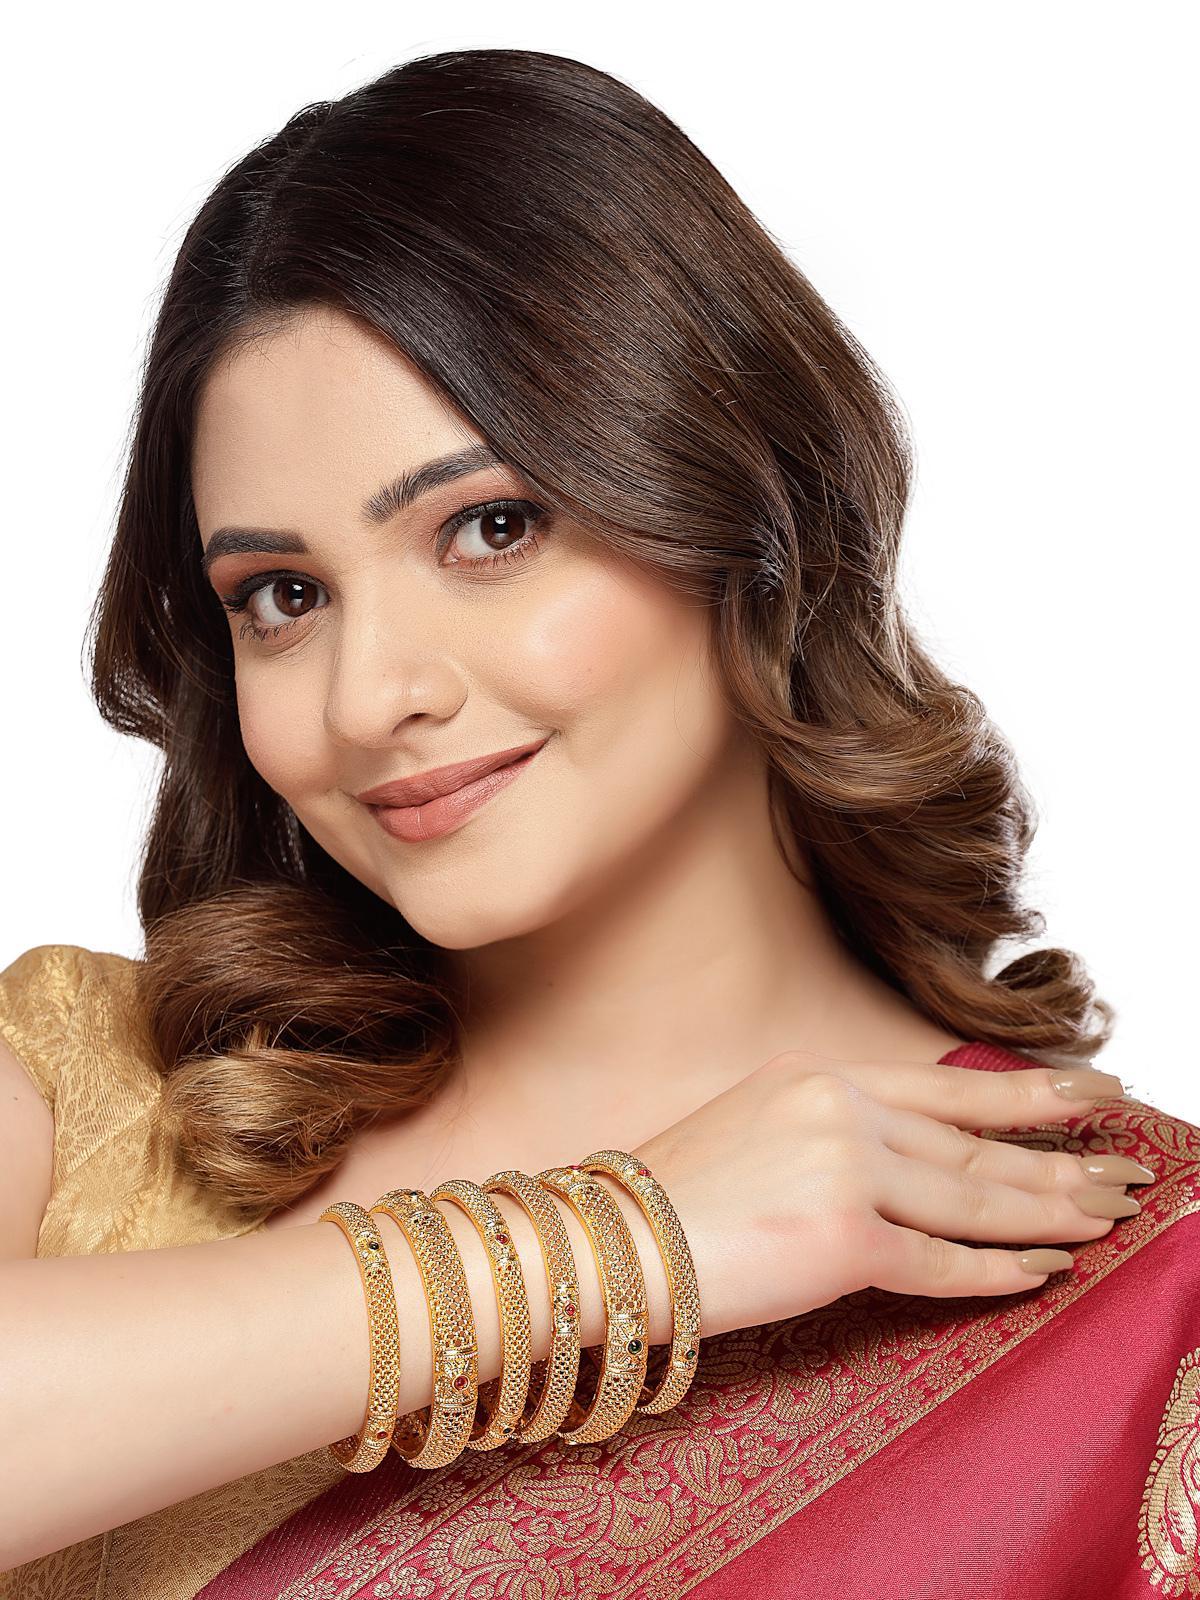
Sukkhi Indian Bridal Stylish Gold Plated Red And Green Bracelet Bangle Set Jewellery for Women & Girls | Set of 6 Latest Design | Birthday Anniversary Gift for Women|B105889_2.8
Type: Bracelets & Bangles
Brand: Sukkhi
Price: Rs. 372
 Drape yourself in elegance with the Sukkhi Indian Bridal Stylish Gold Plated Bracelet Bangle Set for Women & Girls. This set of six exudes bridal allure with its captivating blend of red and green, showcasing the latest design trends. The gold-plated finish adds an opulent touch to any ensemble. Sized at 2.4, 2.6 and 2.8, these bracelets make for a perfect birthday or anniversary gift, celebrating cultural richness and timeless beauty for the special women in your life with a set that's both bridal-inspired and versatile.Disclaimer:There may be slight variation in shade and colour due to photographic effects and monitor settings
Included: 6 Bangles